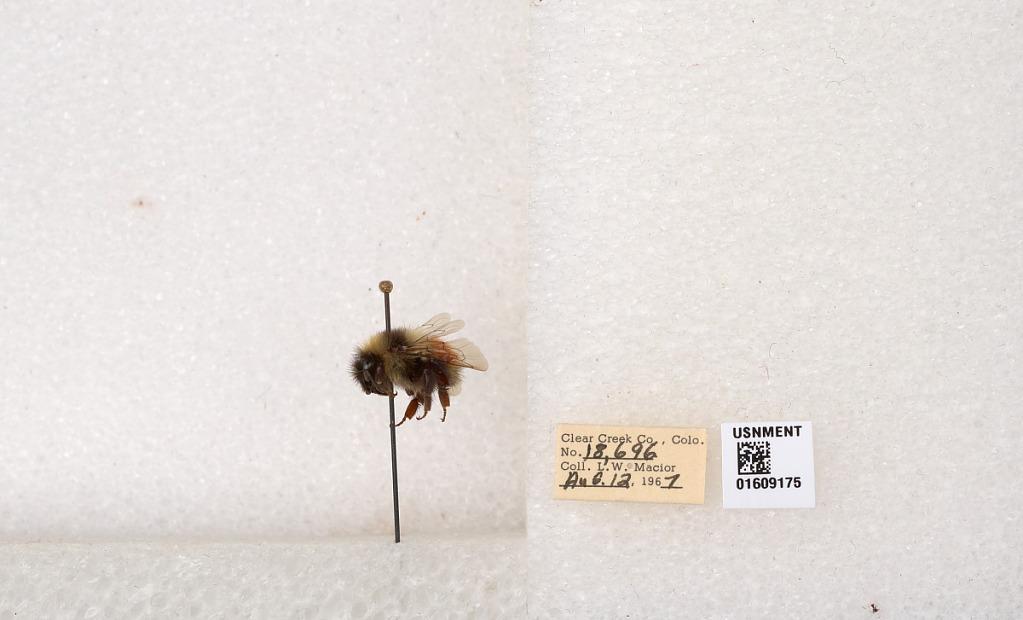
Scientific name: Bombus (Pyrobombus) sylvicola Kirby
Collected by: L. Macior
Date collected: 1967-8-12
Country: United States
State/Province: Colorado
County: Clear Creek
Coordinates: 39.6856, -105.645